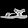
Label: Sandal